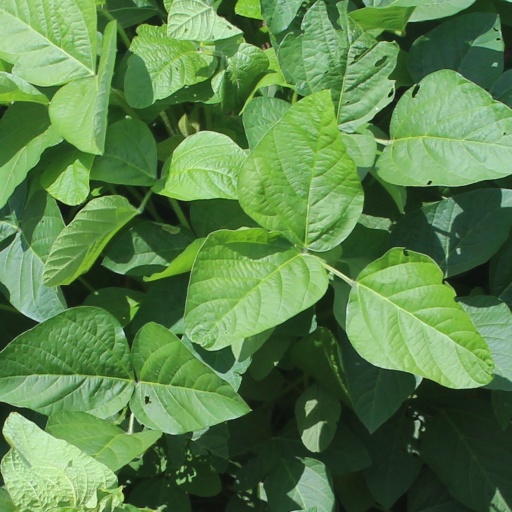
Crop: soybean